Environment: real
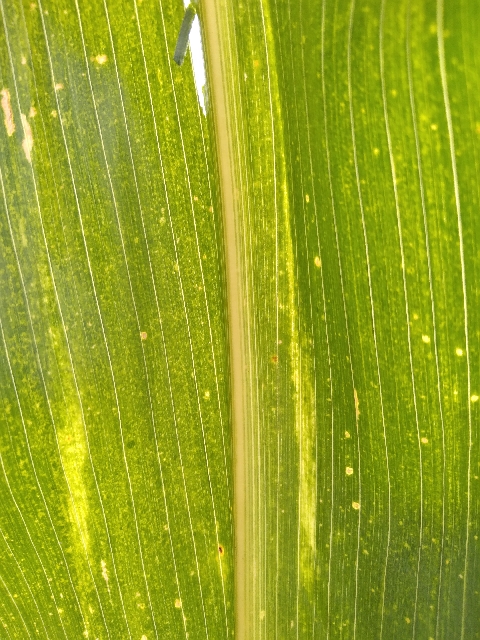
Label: lethal_necrosis